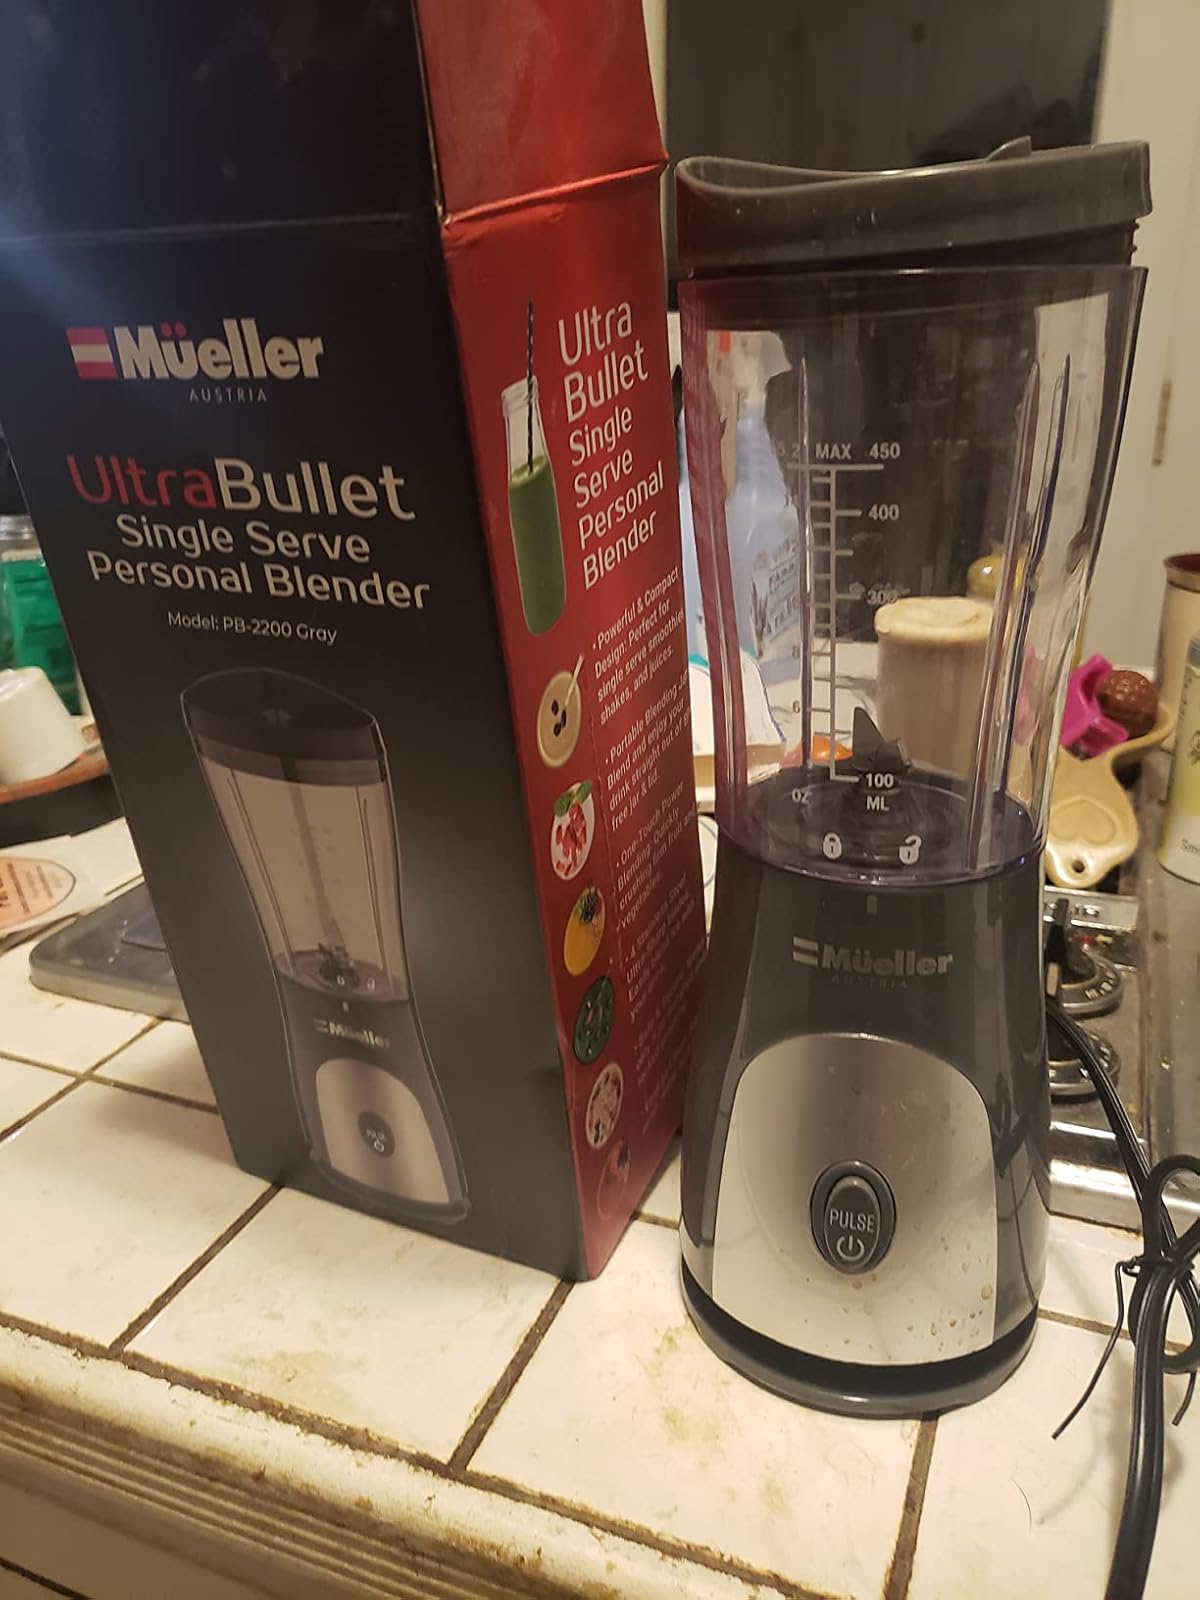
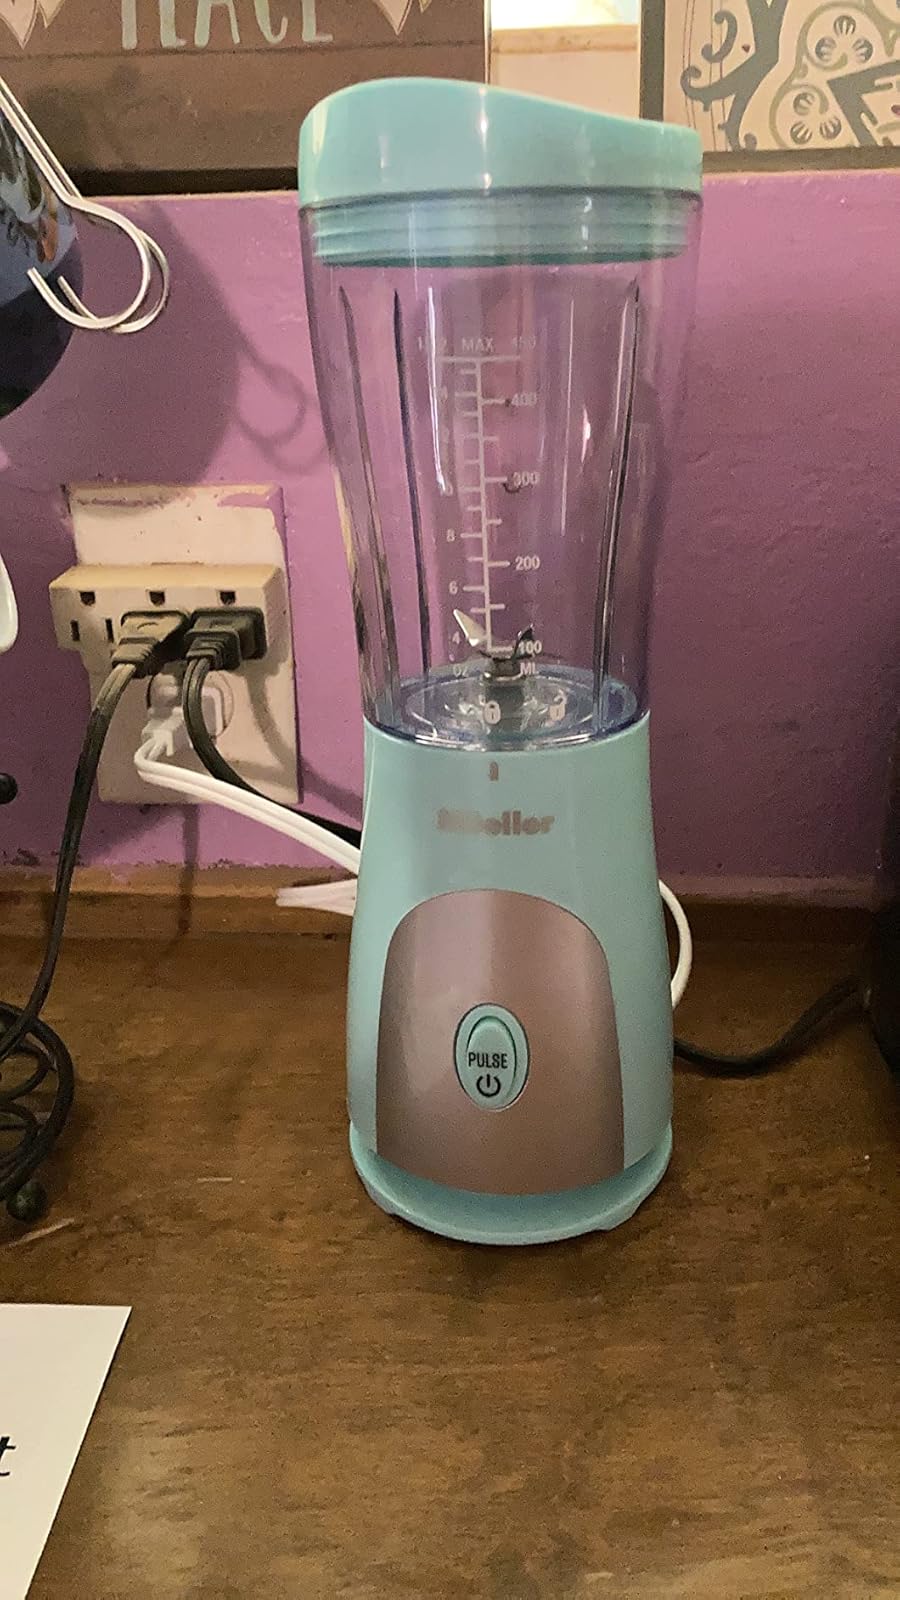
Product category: items_blender
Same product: no